Nadezhda Bosikova

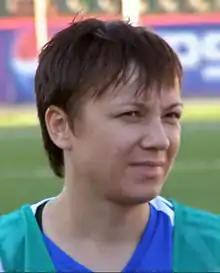

Nadezhda Timofeevna Bosikova (born 17 June 1972) is a Russian football coach and former player. As a forward, she played for Energiya Voronezh since the Russian Championship's inaugural edition in 1992 and was affectionately nicknamed "Barefoot" at the club. She was the championship's top scorer in 1994, 1995, 1996, 1997, 1998 and 2000 with 31, 37, 39, 21, 19 and 30 goals respectively. Bosikova's playing career was interrupted by the birth of her son Matthew. She remained loyal to Energiya in 2004 when a player exodus left her as the only name on the club's roster.